Alix Idrache

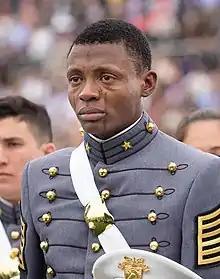
Bust photo of a young black man; he is wearing an old-fashioned military uniform, looking to the camera's left, and crying.

Idrache joined the Maryland Army National Guard in 2010—later joking that they convinced him "because of a free t-shirt!" After completing Basic and Advanced Individual Training, Idrache successfully applied to the USMA with the assistance of his platoon leader and "the unit's full-time office administrator". Arriving in 2012, on 21 May 2016 he graduated from the West Point, New York school (the Maryland Guard's first, at the top his class in physics); a photo of a tearful Idrache went viral.